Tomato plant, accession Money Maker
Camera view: horizontal (90 deg, fisheye); turntable rotation: 180 degrees
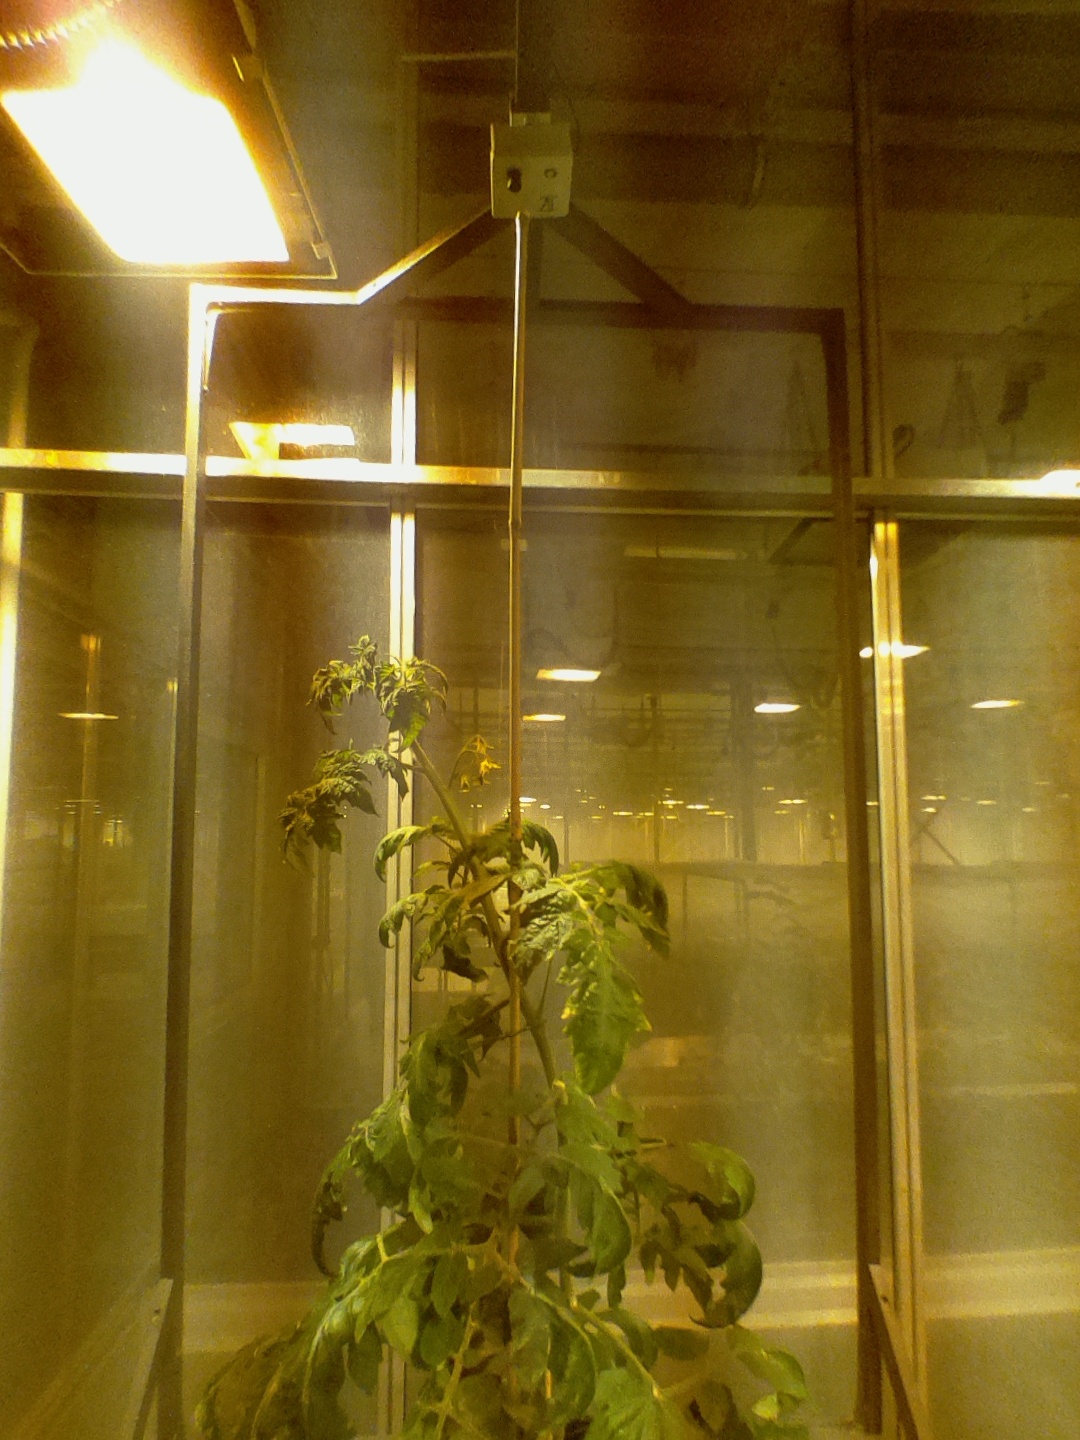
BBCH growth stage 69: End of flowering, 90%-100% of flowers open, more petals falling